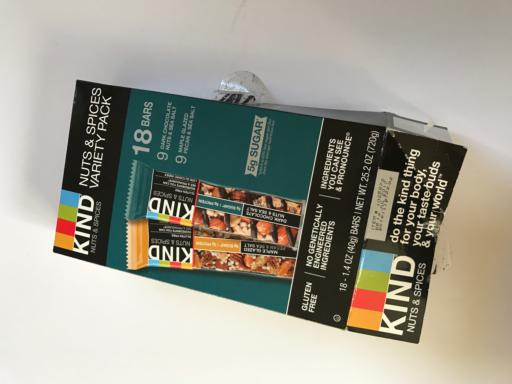
Waste category: paper